Bowles Outdoor Centre

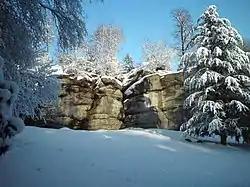

Bowles Outdoor Centre is an outdoor education/outdoor learning centre in southeast England, located between Royal Tunbridge Wells and Crowborough at Bowles Rocks. The centre was founded in 1961 and became a charity in 1964. It provides residential personal development courses for children and young people through outdoor and adventurous activities.